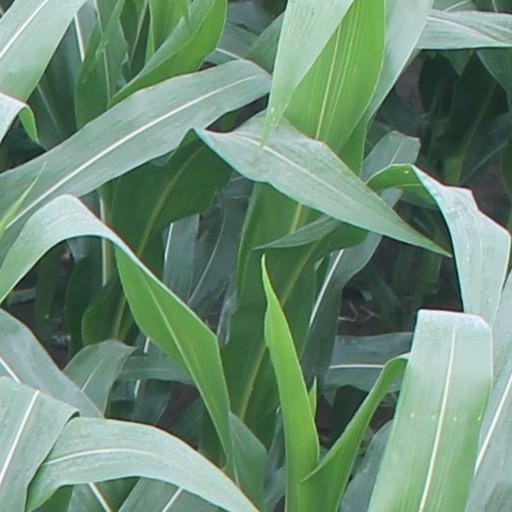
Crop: maize; corn